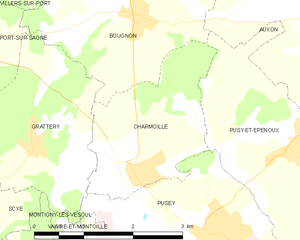
Carte des communes françaises